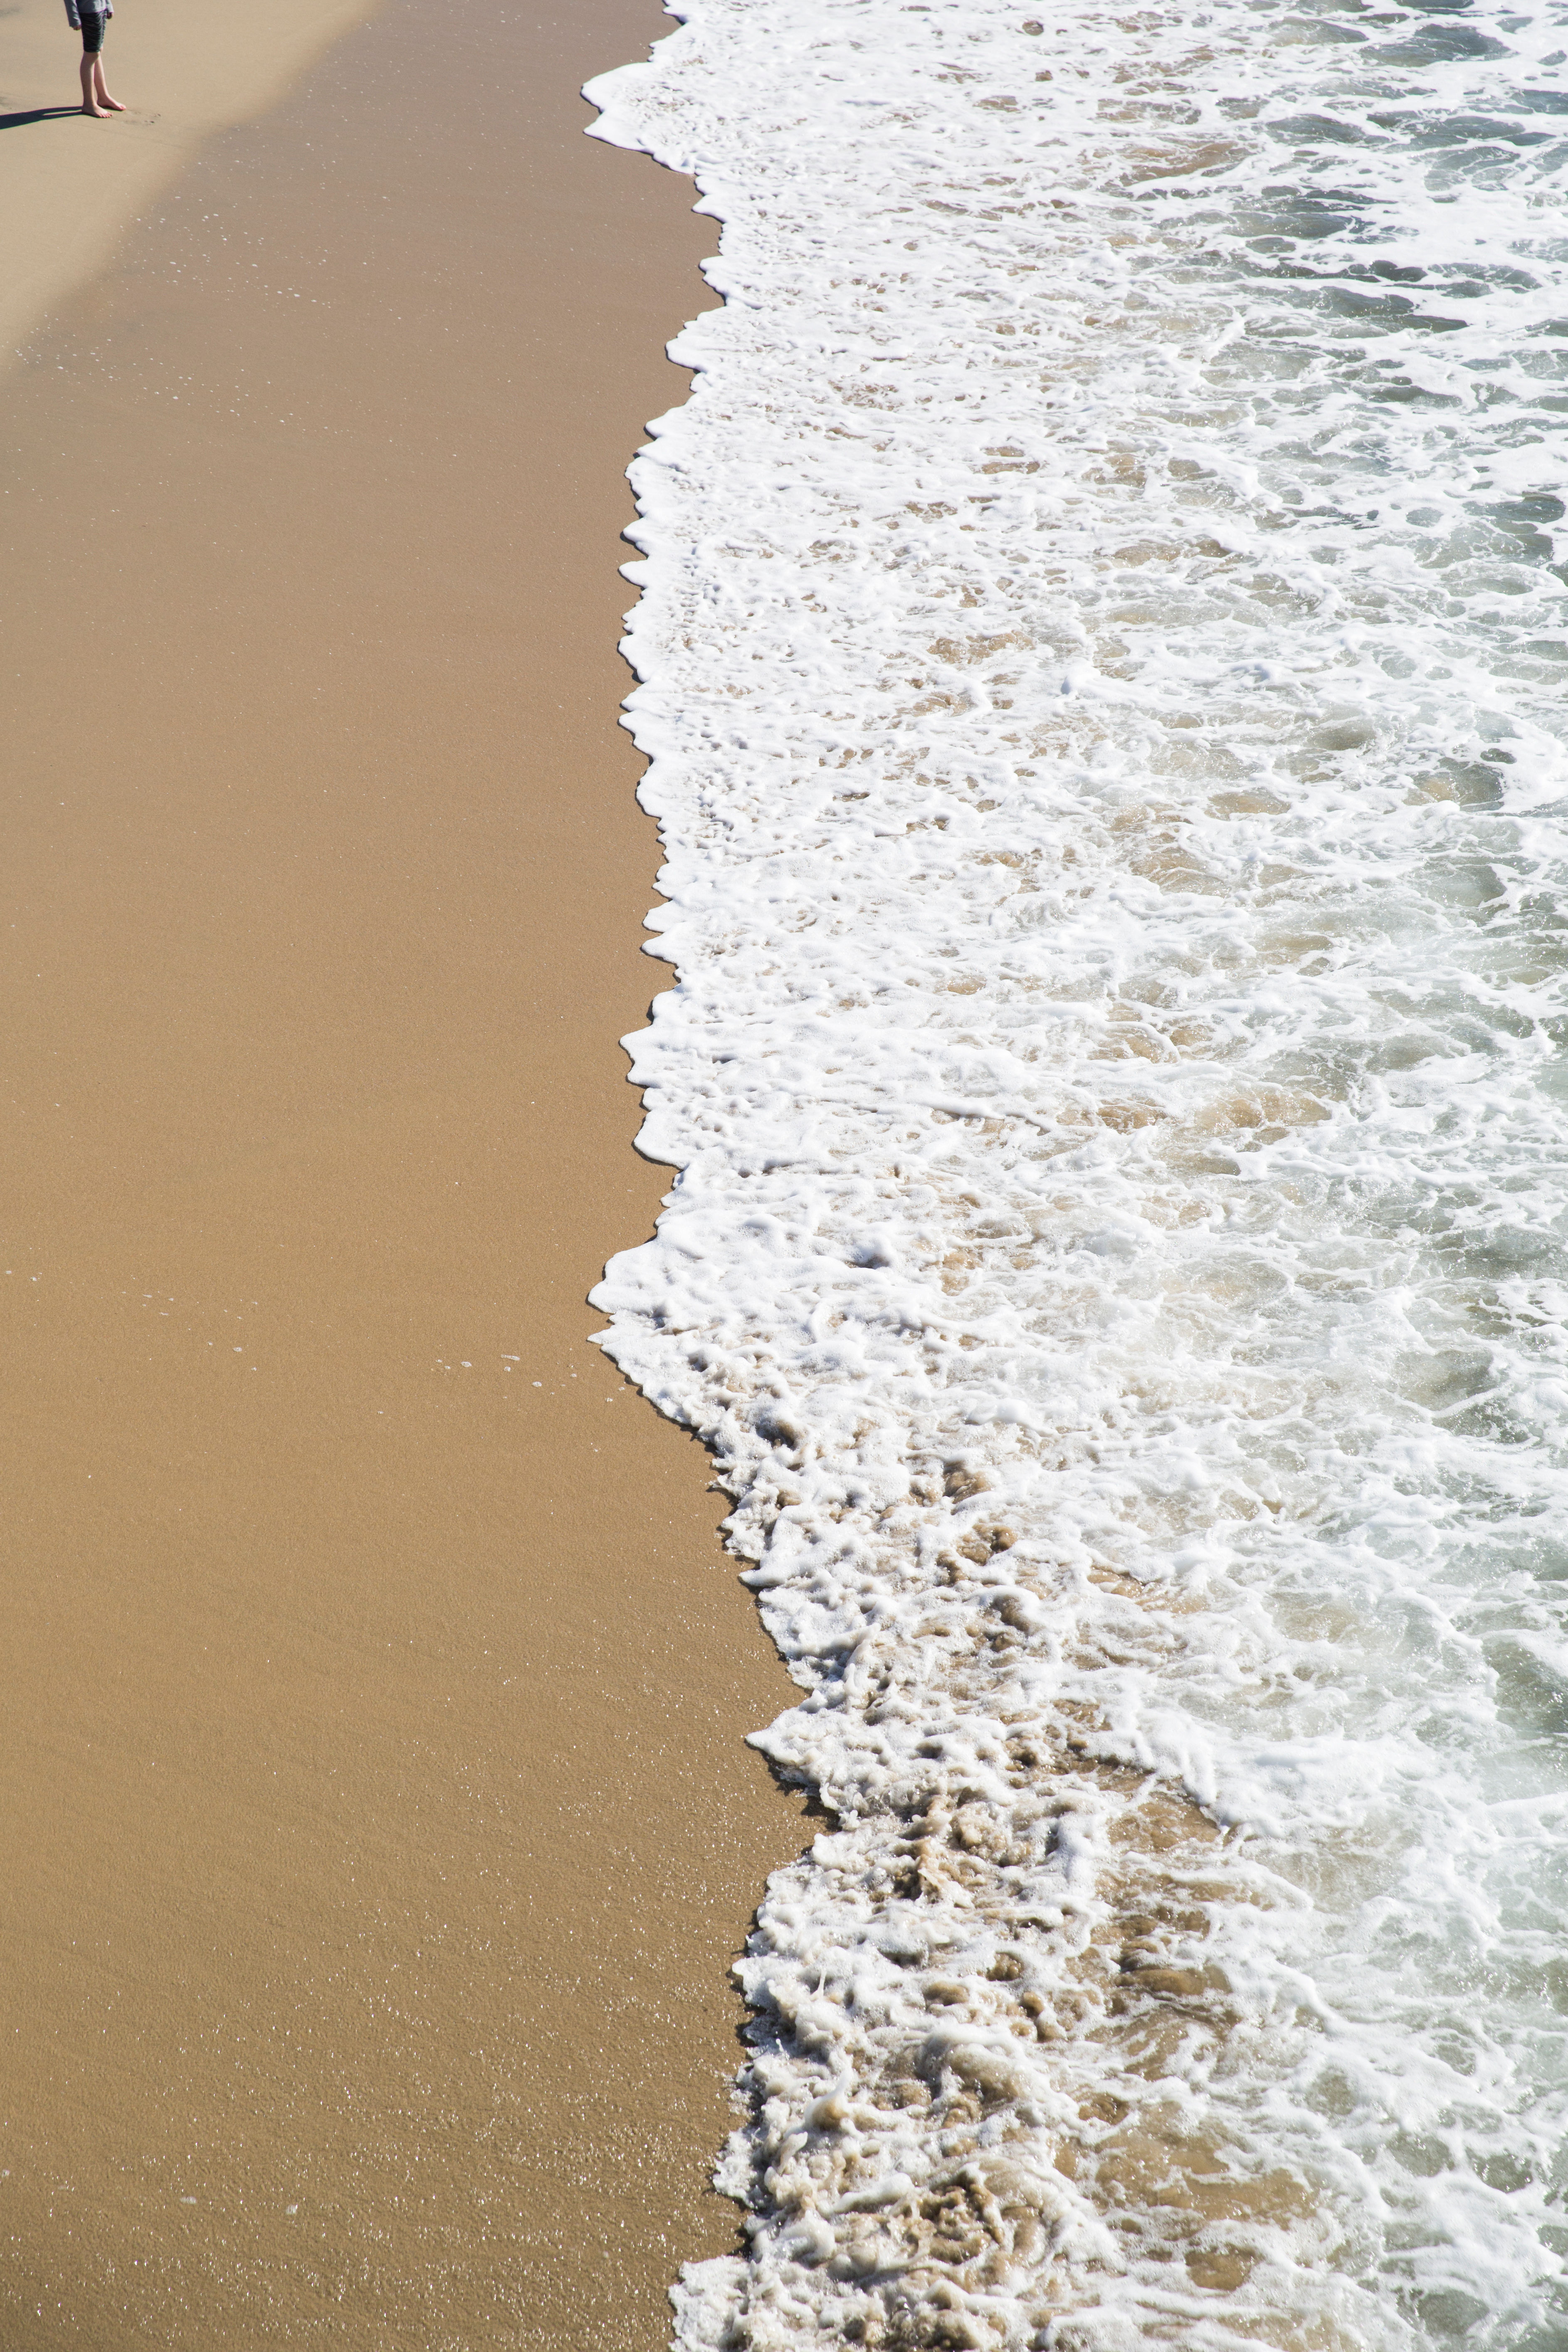
beach, sea, coast, water, sand, ocean, sunlight, shore, wave, reflection, material, freezing, wind wave